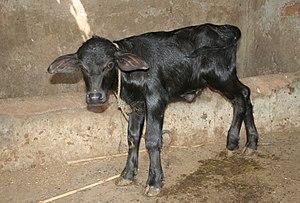
Bufflon (Bubalus bubalis), près de Mehsana, Gujarat, Inde.